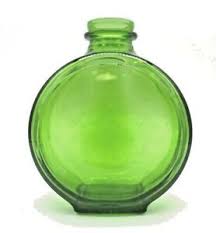
Label: glass